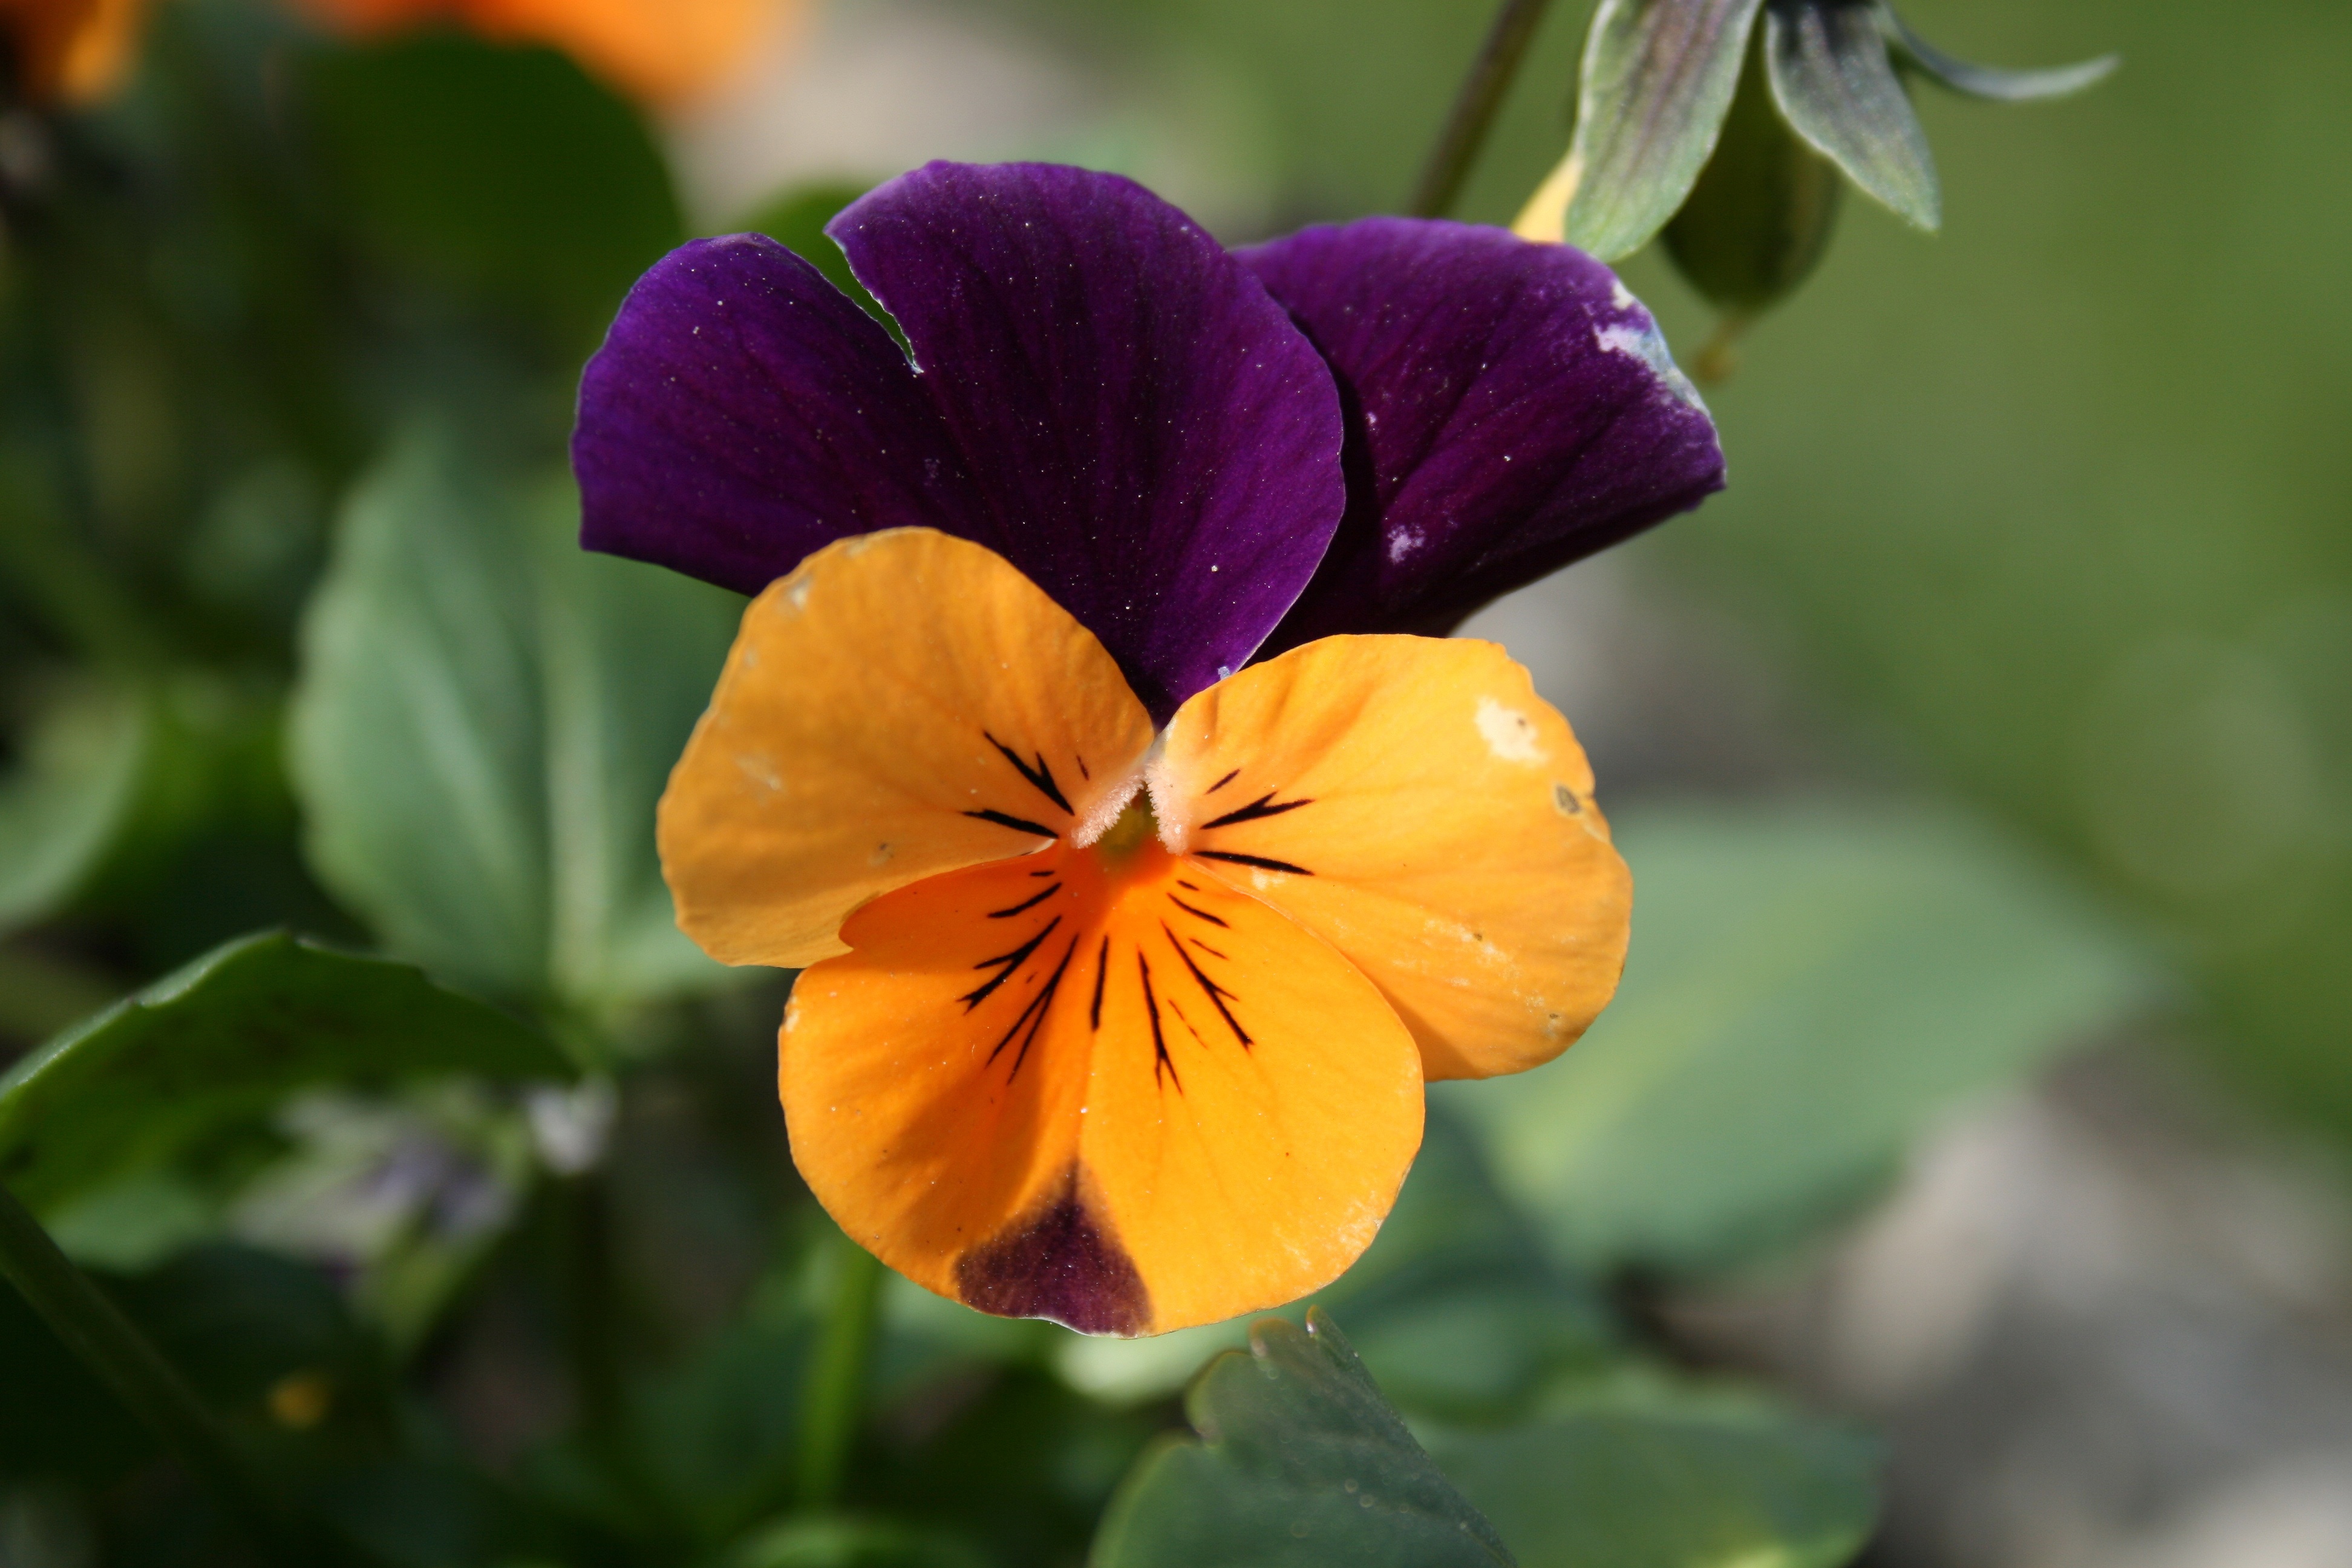
nature, plant, flower, purple, petal, peaceful, botany, yellow, garden, flora, wildflower, flowers, colors, gardening, eye, horticulture, planting, mood, viola, macro photography, pansy, flowering plant, annual plant, land plant, violet family